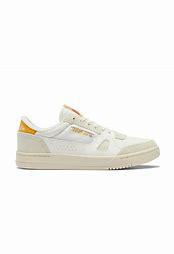
Brand: Reebok
Model: LT Court